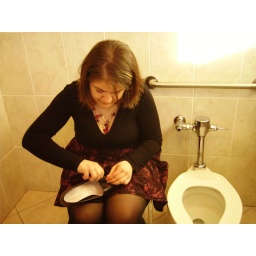
the handicapp washroom stall had a chair in it, i enjoy sitting beside toilets. thank you lysithea &amp;lt;3